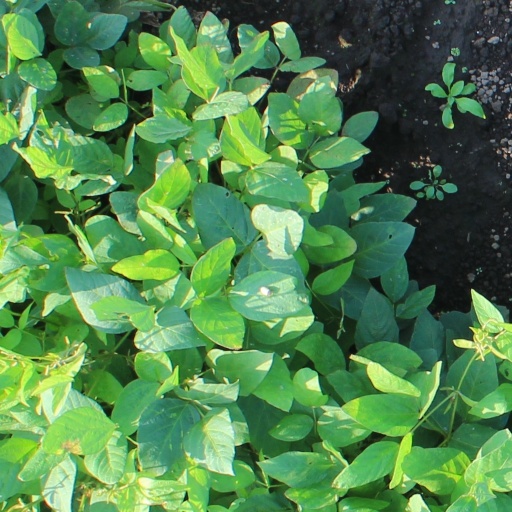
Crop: soybean